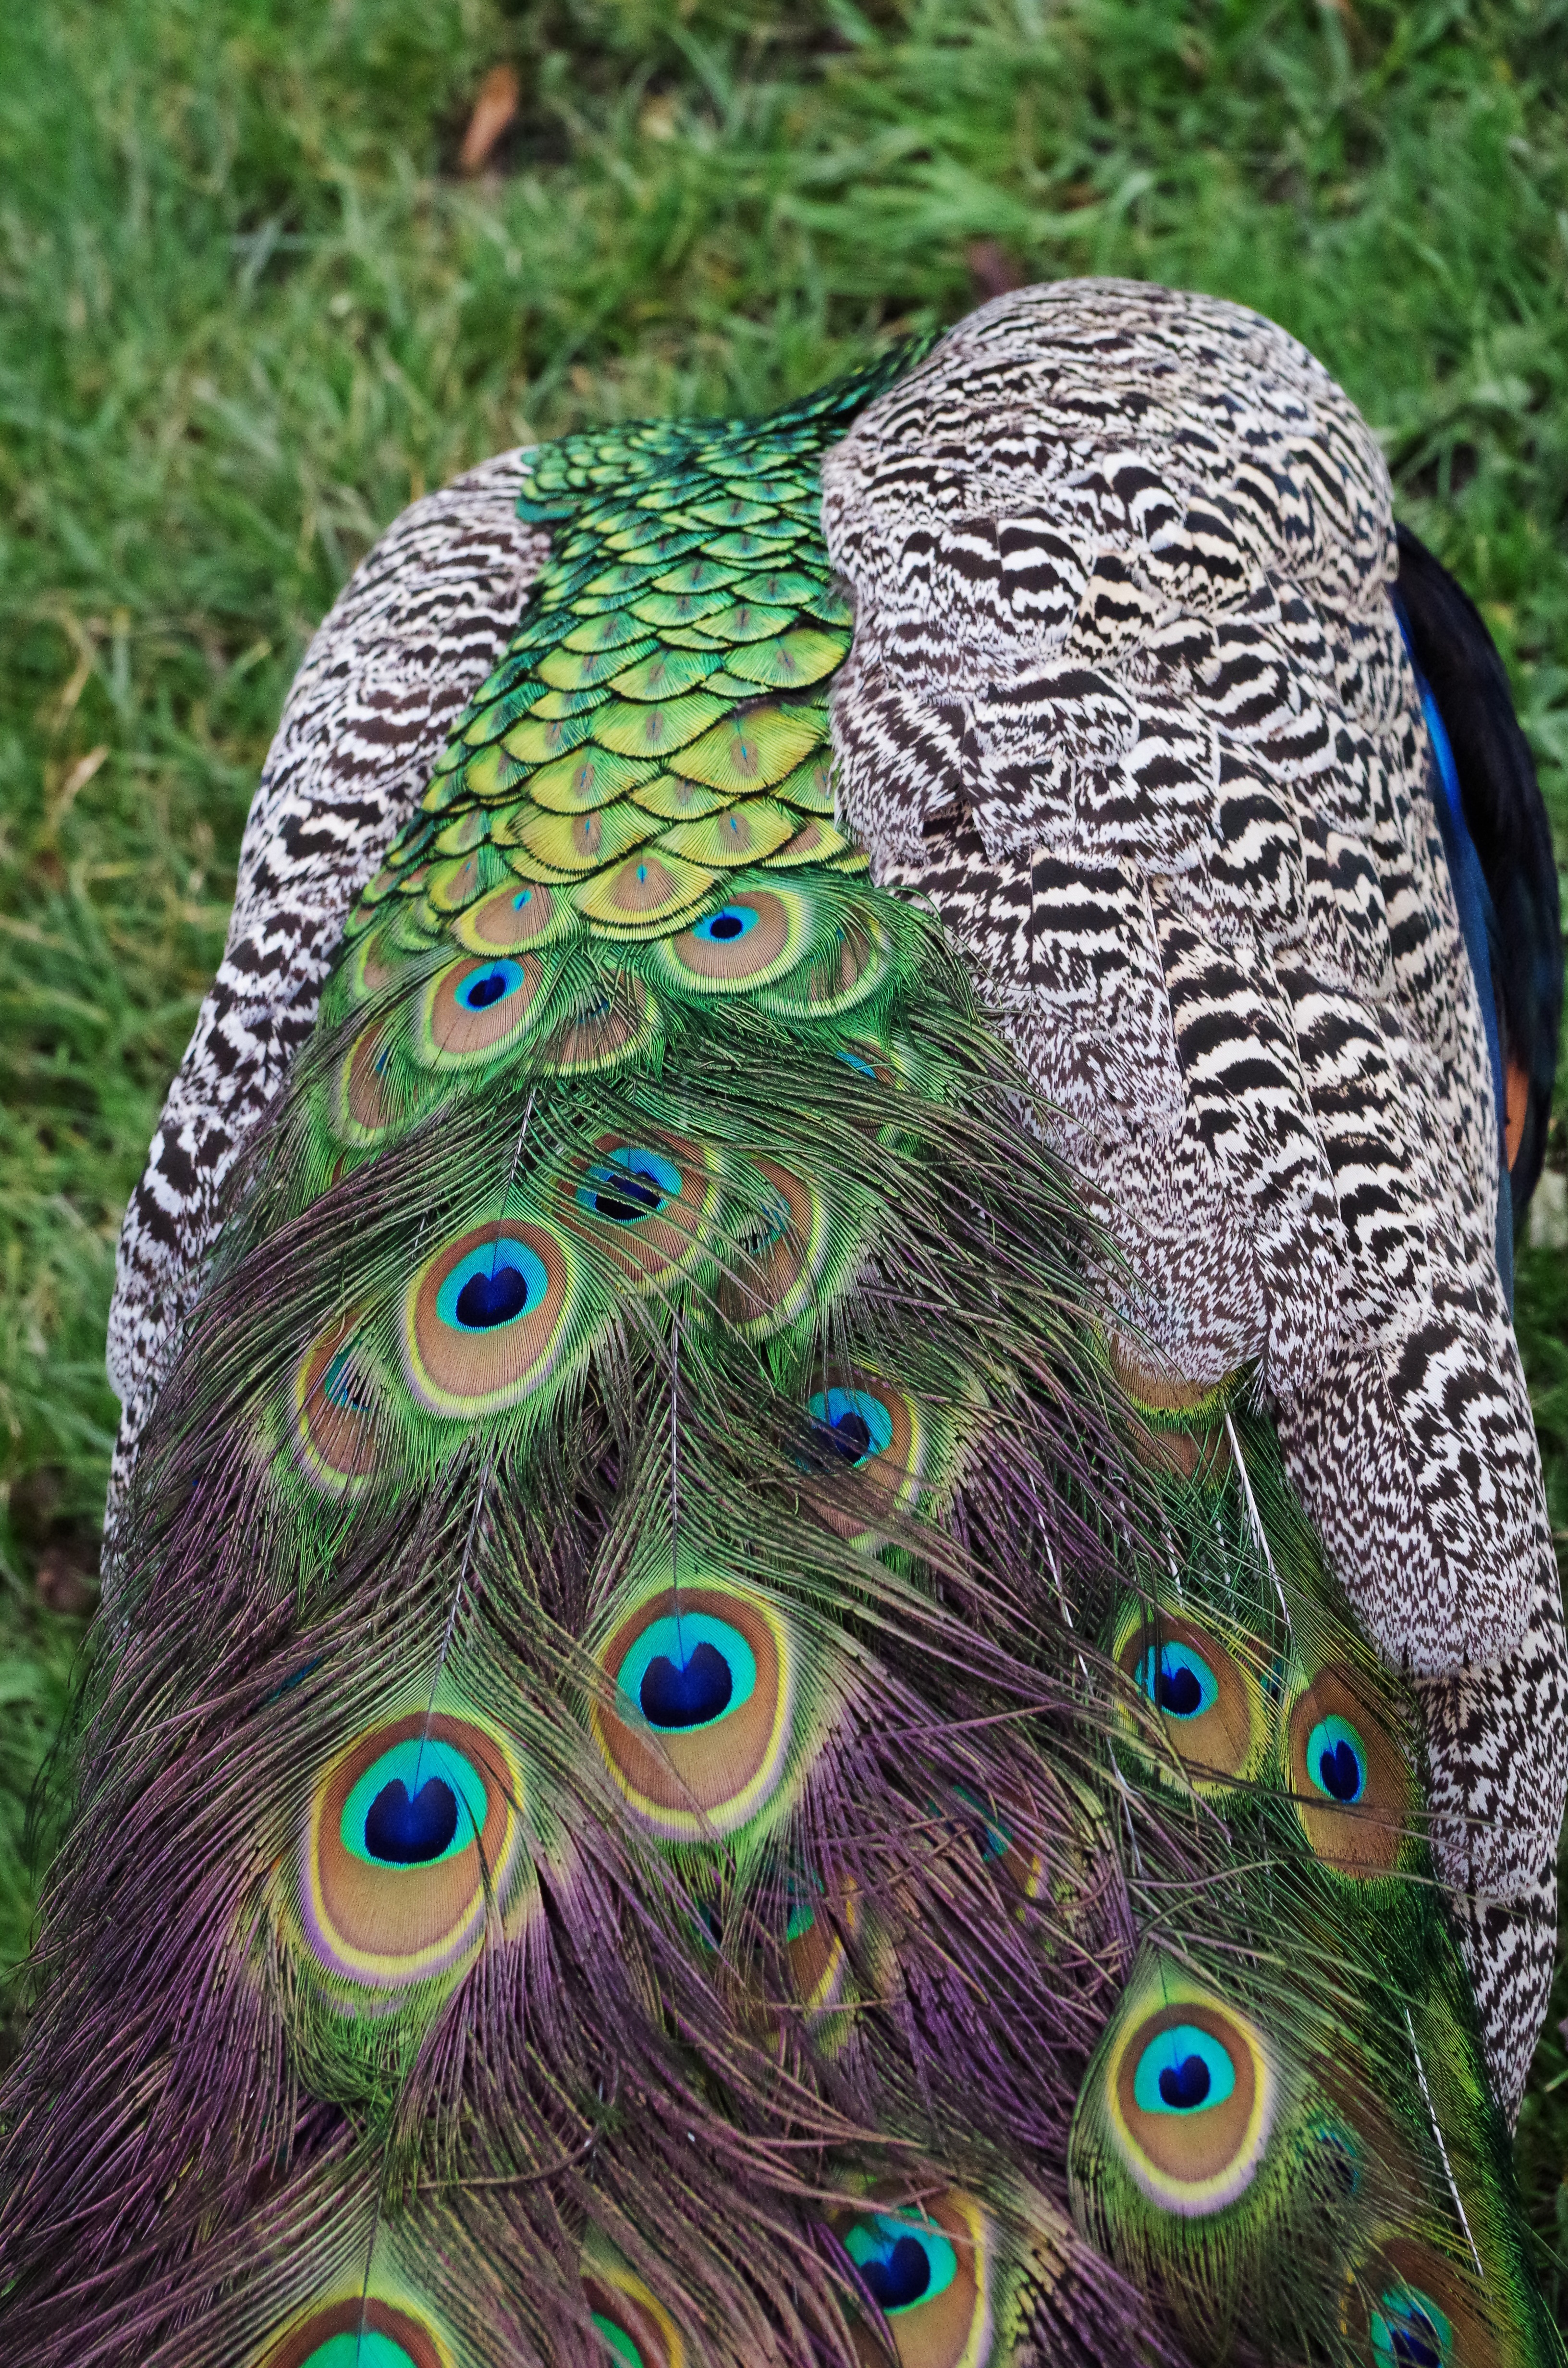
bird, animal, wildlife, green, beak, color, feather, fauna, material, peacock, close up, feathers, galliformes, vertebrate, peafowl, fashion accessory